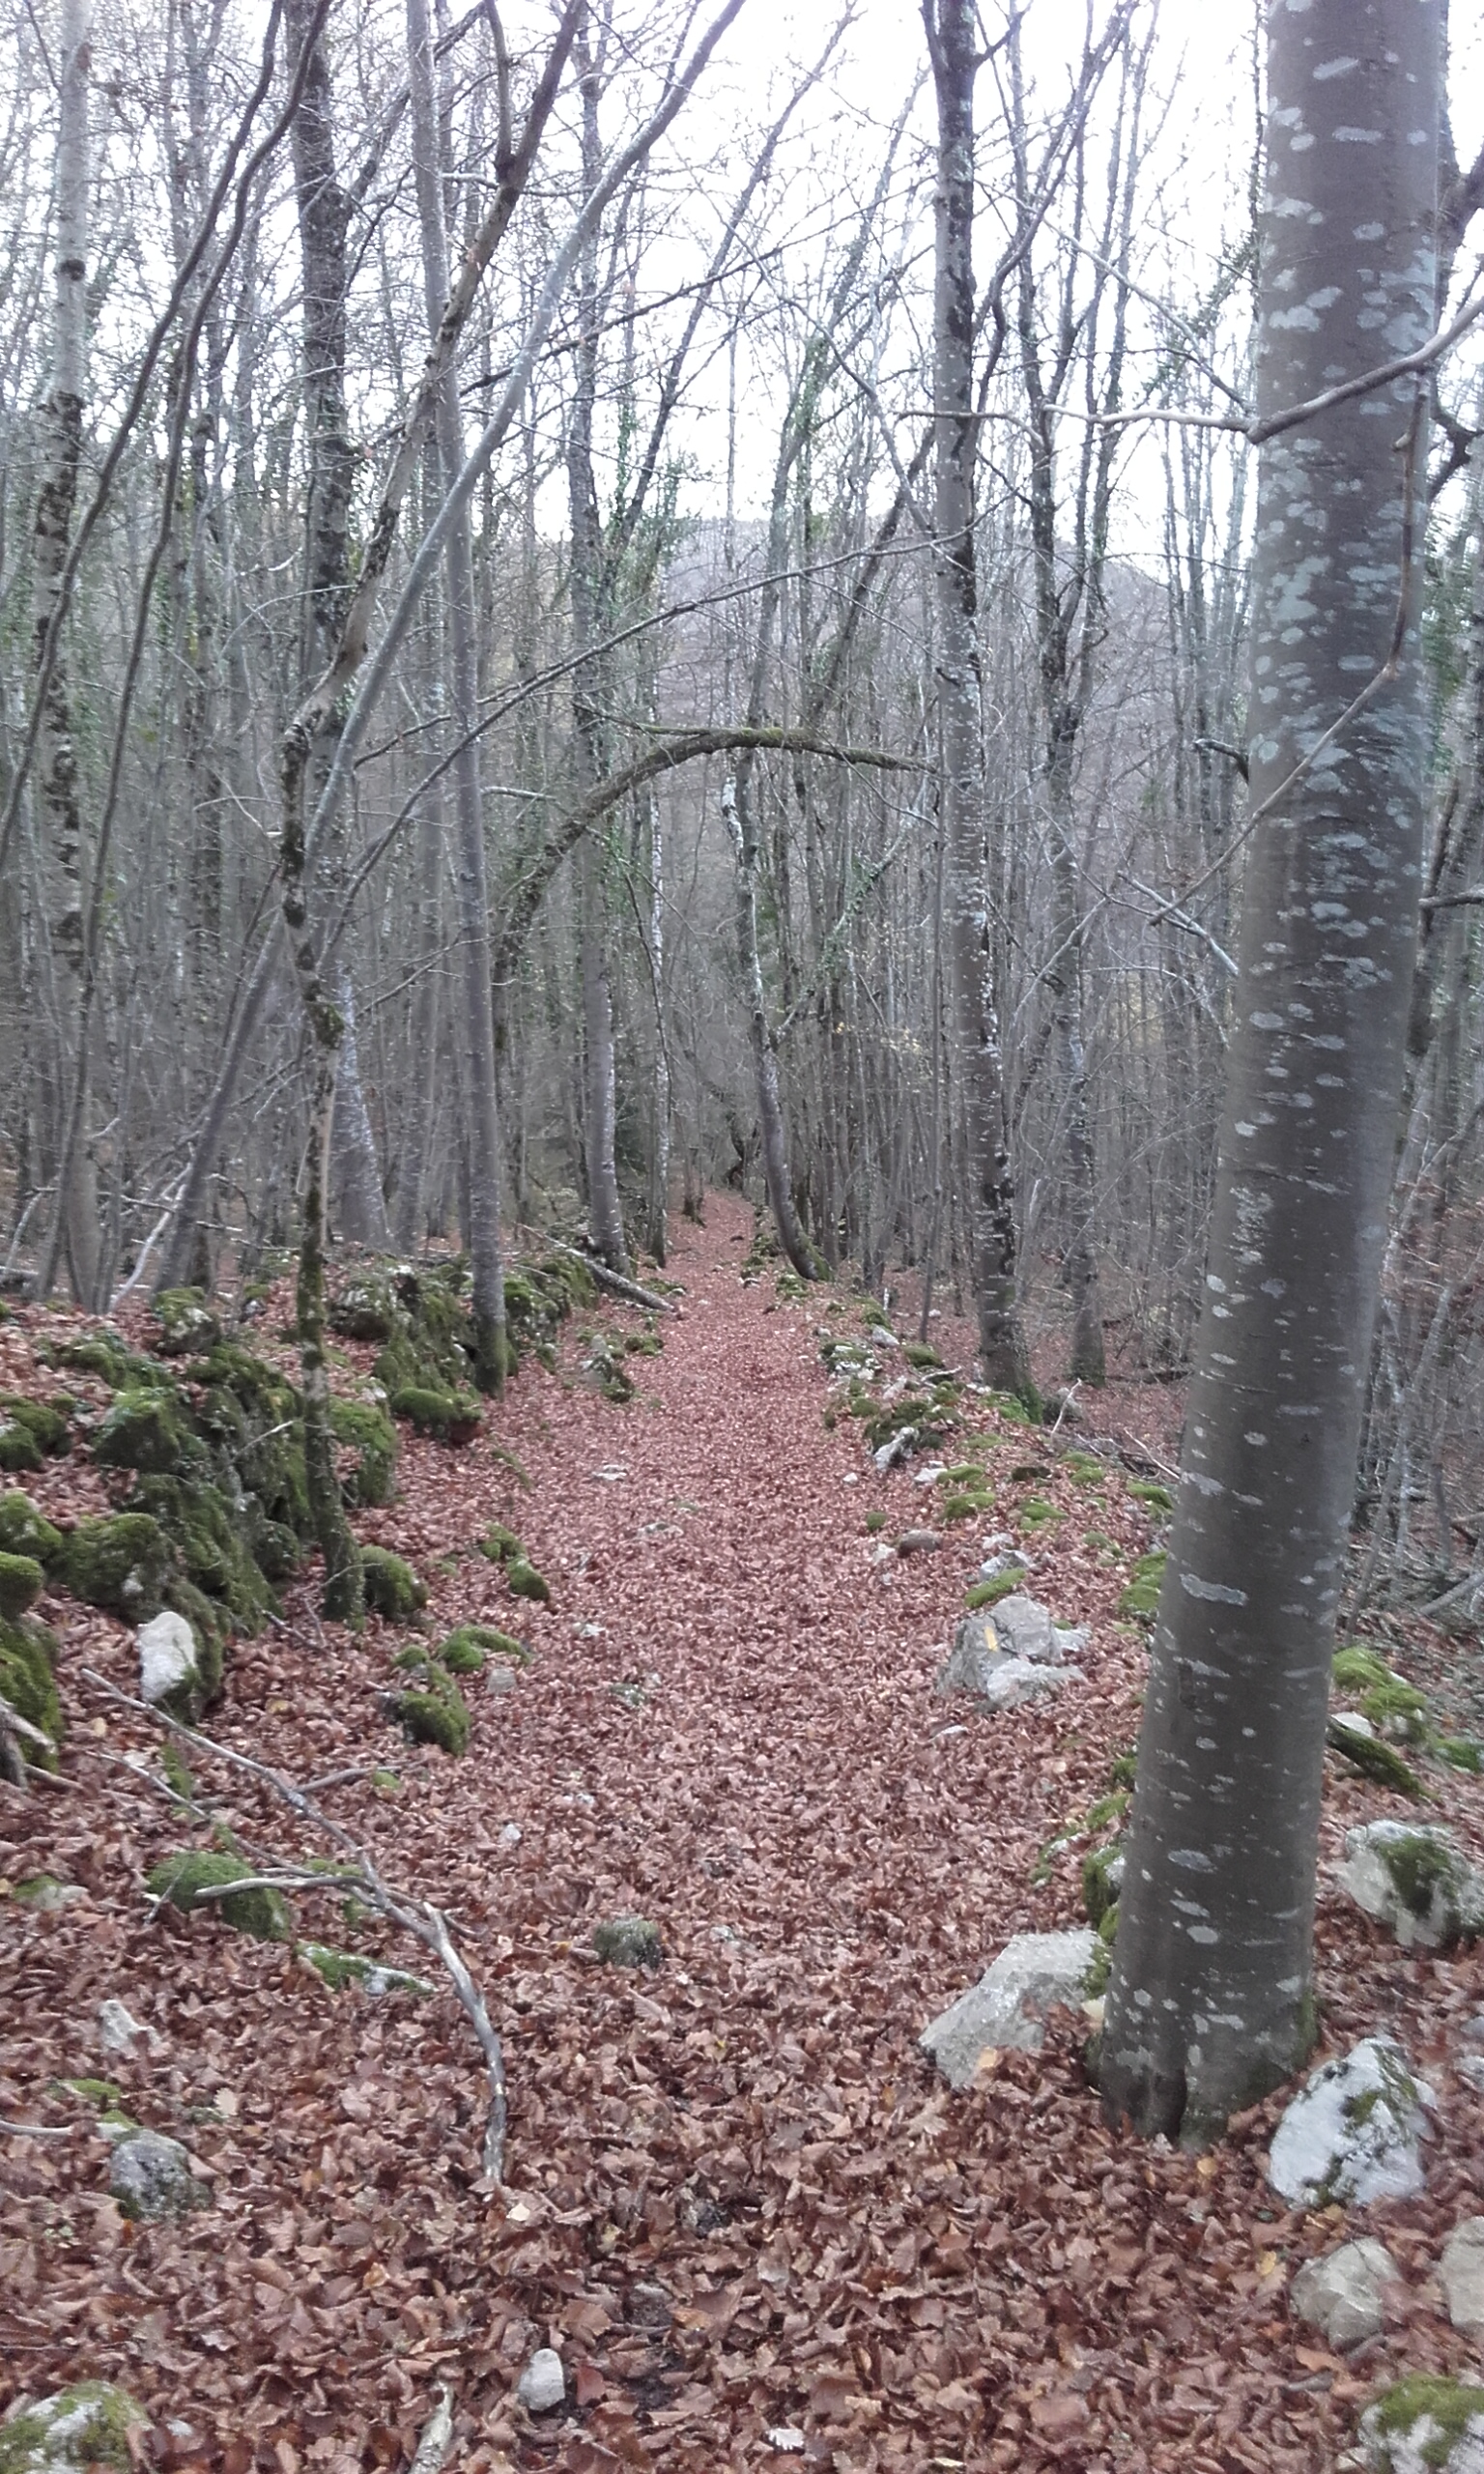
path, trees, wood, tree, trail, forest, woodland, natural environment, Northern hardwood forest, nature reserve, biome, plant, woody plant, old growth forest, temperate broadleaf and mixed forest, plant community, leaf, tropical and subtropical coniferous forests, spruce fir forest, soil, temperate coniferous forest, state park, deciduous, grove, trunk, subshrub, valdivian temperate rain forest, winter